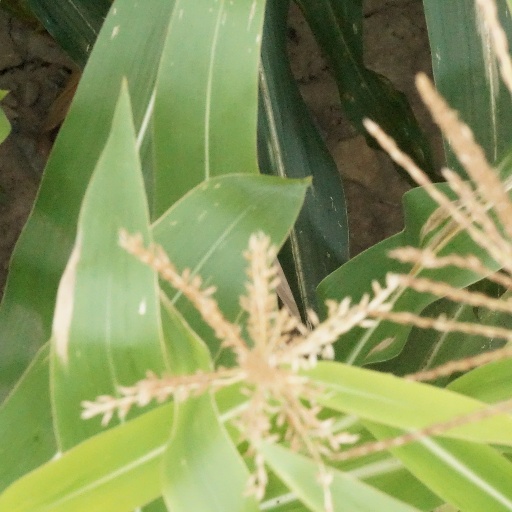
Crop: maize; corn